Great North Museum: Hancock

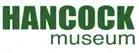
The Hancock Museum logo used immediately prior to becoming the Great North Museum.

The collection of the Hancock Museum can be traced to about 1780 when Marmaduke Tunstall started accumulating ethnographic and natural history material from around the world. He then brought his collection from London to North Yorkshire. In 1790 Tunstall died, and George Allan of Darlington purchased Tunstall's collection; and later in 1823 it was acquired by the Literary and Philosophical Society of Newcastle upon Tyne. A wombat, which is still on display, is considered to be the earliest object in the collection. It was the first complete wombat specimen to reach Europe. In 1829 the Natural History Society of Northumberland, Durham and Newcastle upon Tyne (now the Natural History Society of Northumbria) was formed as a scientific offshoot of the Literary and Philosophical Society. Amongst the founding and early members of the Natural History Society were Joshua Alder, Albany Hancock, John Hancock, Prideaux John Selby and William Chapman Hewitson.